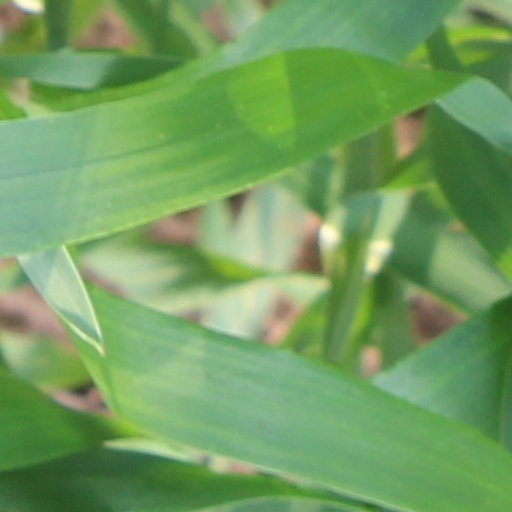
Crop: wheat